List of mammals of Morocco

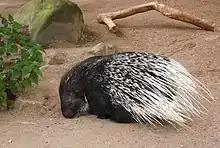
Crested porcupine

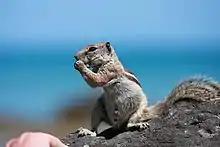
Barbary ground squirrel

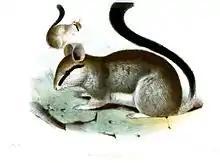
Asian garden dormouse

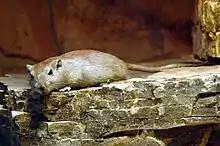
Sand rat

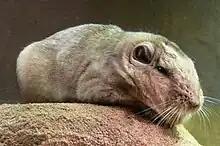
Common gundi

Rodents make up the largest order of mammals, with over 40% of mammalian species. They have two incisors in the upper and lower jaw which grow continually and must be kept short by gnawing. Most rodents are small though the capybara can weigh up to .